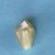
Maize quality: Bad